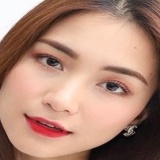
ca sĩ Hòa Minzy